Architecture of the Tarnovo Artistic School

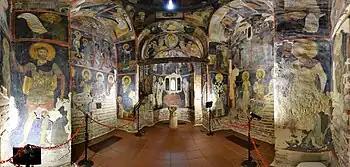
Interior view with the frescoes dating back to 1259, Boyana Church in Sofia, UNESCO World Heritage List landmark.

According to the number of naves the churches were one-naved (Church of St Demetrius of Thessaloniki, Veliko Tarnovo in the Asen's Neighbourhood, Tarnovo, Boyana Church), two-naved ("St Ivan of Rila" in Trapezitsa, Tarnovo) and three-naved (SS. Forty Martyrs Church in Tarnovo, "St Nicola" in Melnik). In the cruciform dome churches (Church of St John Aliturgetos and Church of Christ Pantocrator, both in Nessebar) the dome lied over four columns which were connected to the walls with arches. The altar was formed by a semicircular or polygonal apse. In some churches the altar was separated into three parts and the external ones (called "bema" and "diakonnik") were used for safe-keeping of the church plates, garments and books. In that case there was usually a triple apse. The design was complicated by a pre-apse space. The vaults were semicircular and built of bricks. Some churches had outhouse parts such as galleries (SS. Forty Martyrs Church and "St Peter and Pavel" in Tarnovo), chapels (Boyana Church), ossuaries and others. The Church "St Virgin Maria of Petrich" in the Asenova krepost has two stories and the lower one served as an ossuary.